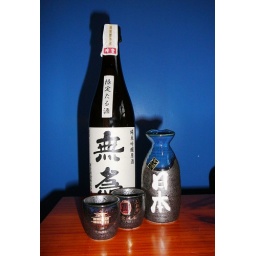
Bottle of sake from our friend Helen, the bottle and glasses we purchased while in Japan.